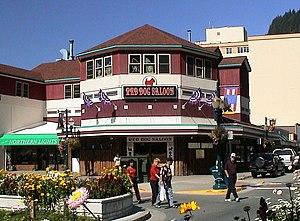
Un saloon désigne un établissement destiné à la boisson, la restauration, l'équipement en fourniture, au repos et aux loisirs dans l'Ouest américain du XIXᵉ siècle.